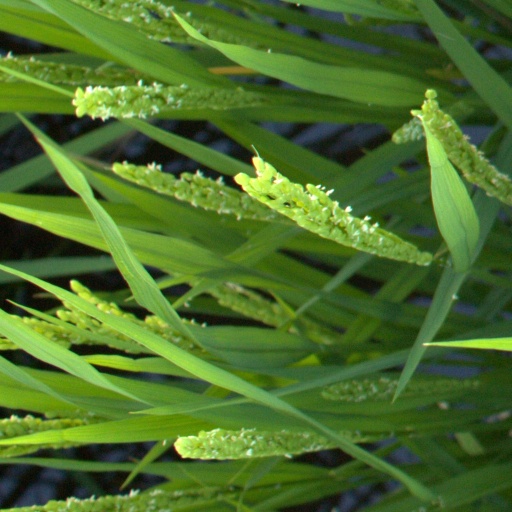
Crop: rice